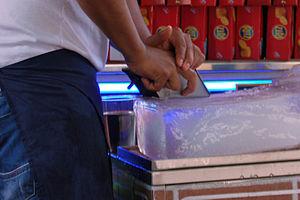
La grattachecca est une boisson glacée originaire d'Italie, qu'on peut trouver dans les kiosques ou les bars italiens.